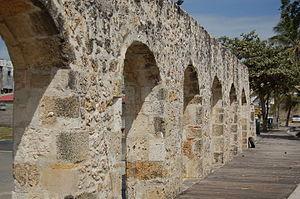
Ancienne fabrique de limonade, Le Moule, Guadeloupe
Le Moule est une commune française, située dans la région monodépartementale de la Guadeloupe. Commune localisée au nord-est de l'île de Grande-Terre sur la façade atlantique, son activité est principalement agricole et touristique. La commune tient son nom du môle qui signifie jetée ; ses habitants sont appelés les Mouliens et les Mouliennes.